Lothar Matthäus

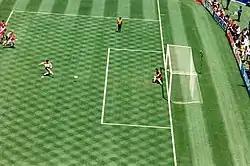
During the 1994 World Cup, Matthäus scored a penalty against Borislav Mihaylov in the quarter-finals against Bulgaria at Giants Stadium, New York City.

His immediate success in Italy's premier football league, the Serie A, was a precursor to the national team which finally managed to triumph at the 1990 FIFA World Cup held in Italy. Six of West Germany's squad played professionally there; Matthäus and the West German squad played most of the World Cup games at Inter's home stadium the San Siro. West Germany was the best team of the tournament and one of the few to choose an attacking style of play, contrary to previous German teams' more defensive style. Matthäus led his squad from midfield and scored four goals, including two in the team's opening group match, a 4–1 win against Yugoslavia. He scored the only goal of the quarter-final against Czechoslovakia from a penalty awarded in the 25th minute of the match. West Germany reached its third consecutive final, a rematch against Maradona-led Argentina, and this time Matthäus and his team emerged victorious 1–0 at the Stadio Olimpico in Rome thanks to Andreas Brehme converting an 85th minute penalty. Matthäus later said that playing the World Cup in Italy was "like playing a World Cup at home". As team captain, Matthäus hoisted the last World Cup trophy before German reunification in 1990.